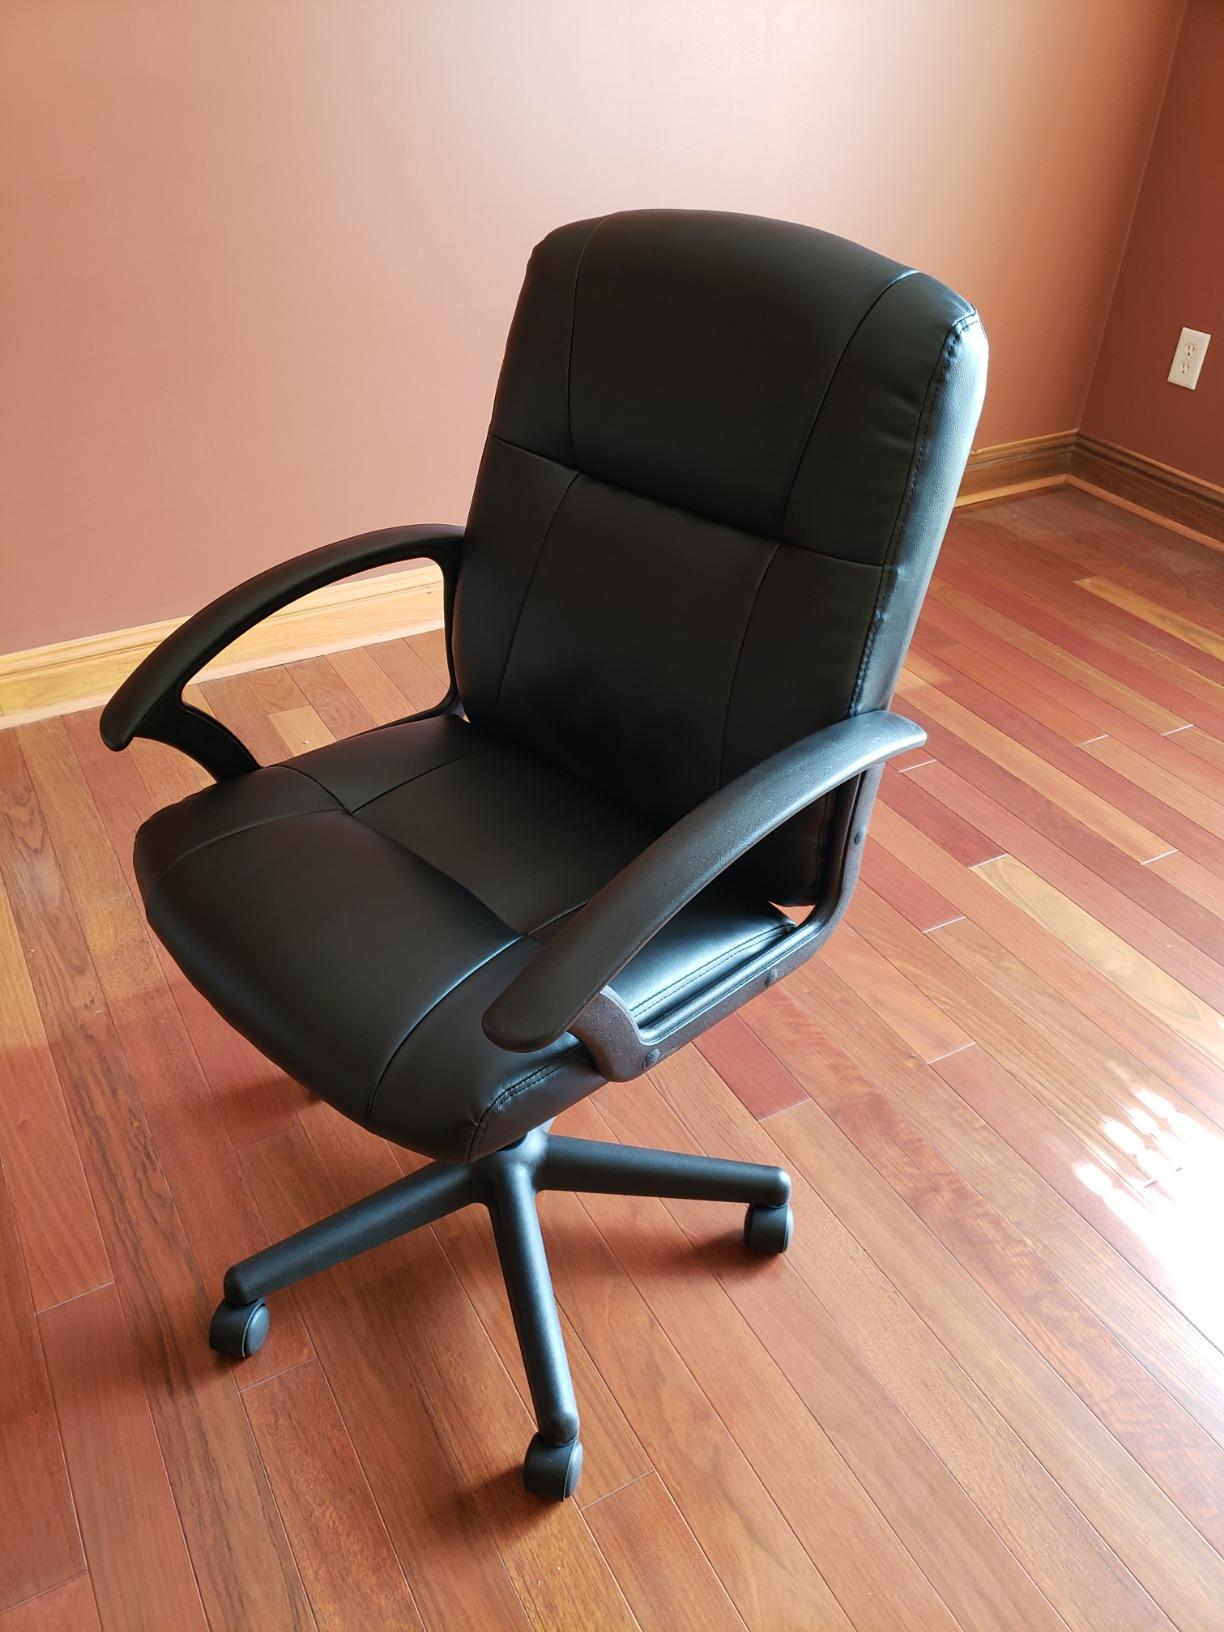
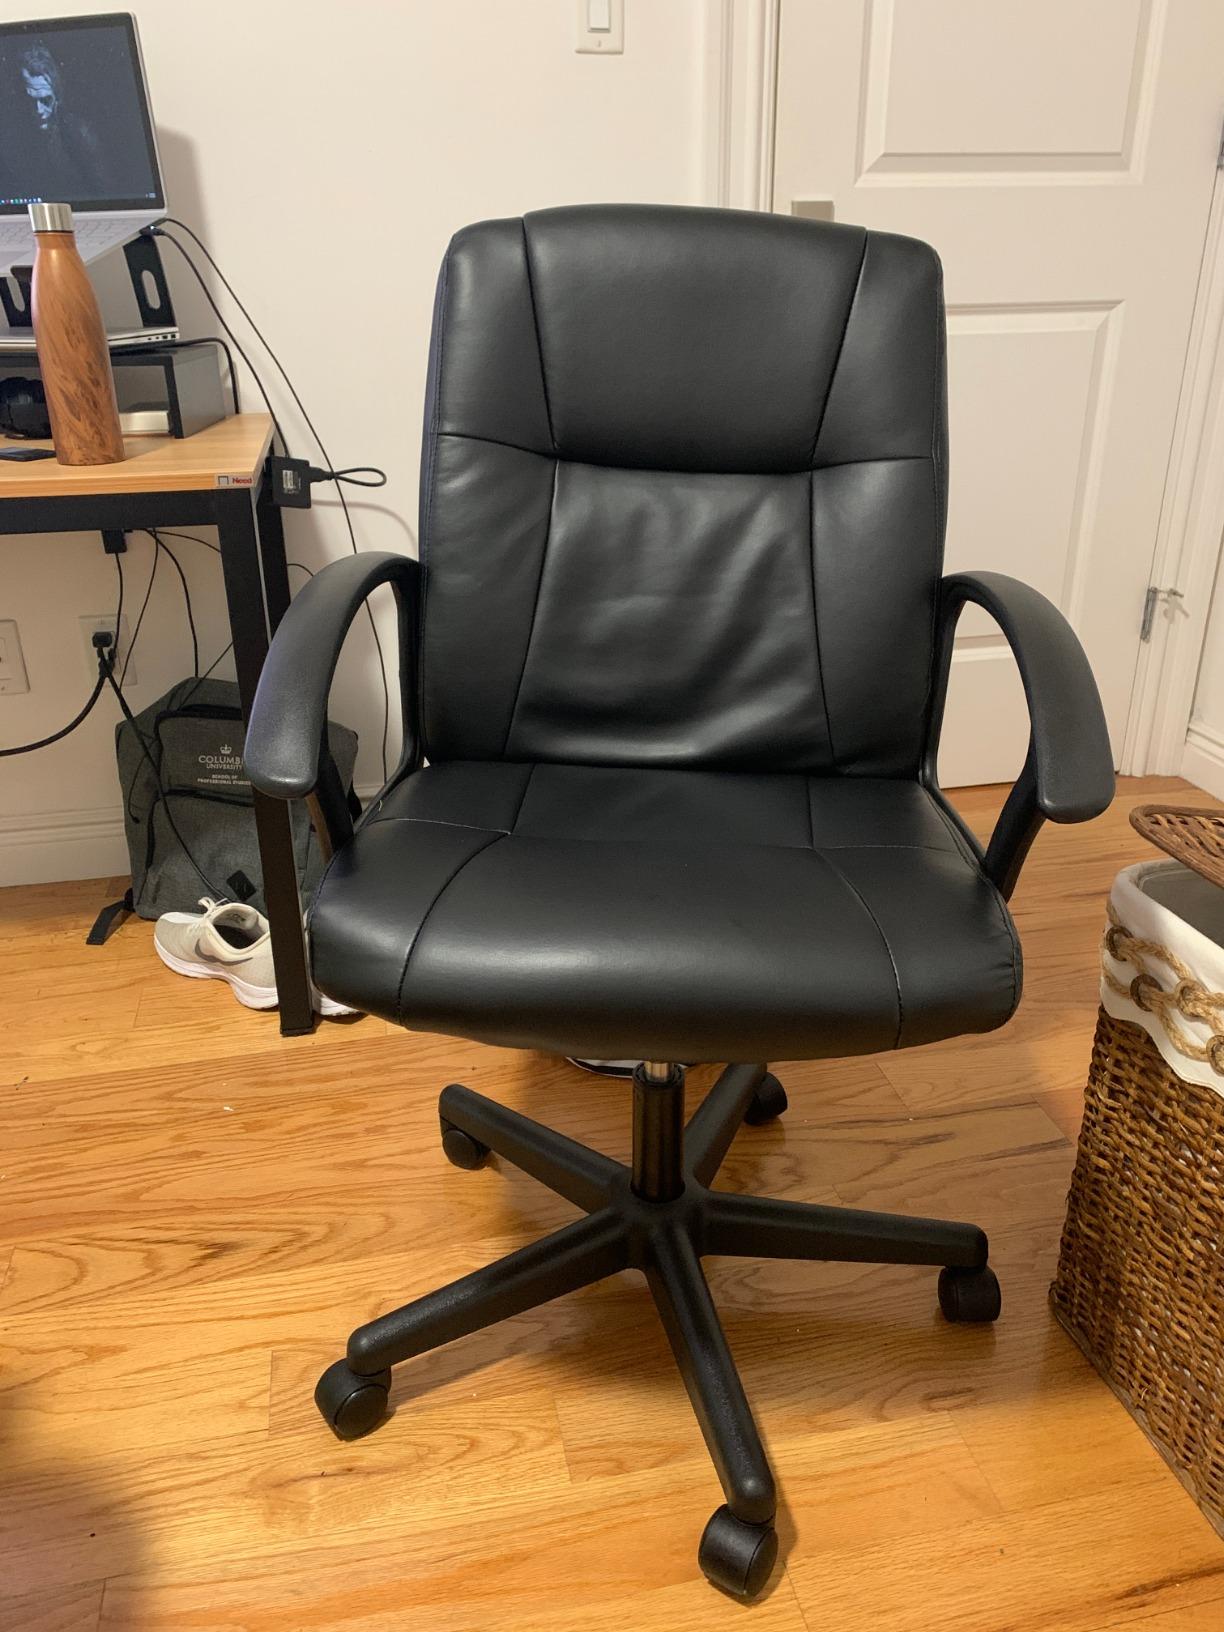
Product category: items_chair
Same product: yes